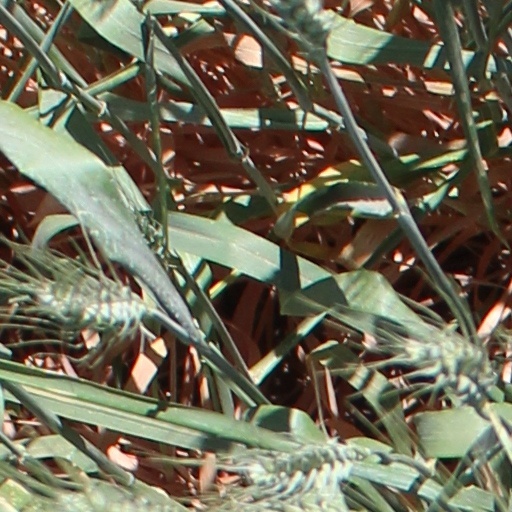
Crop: wheat